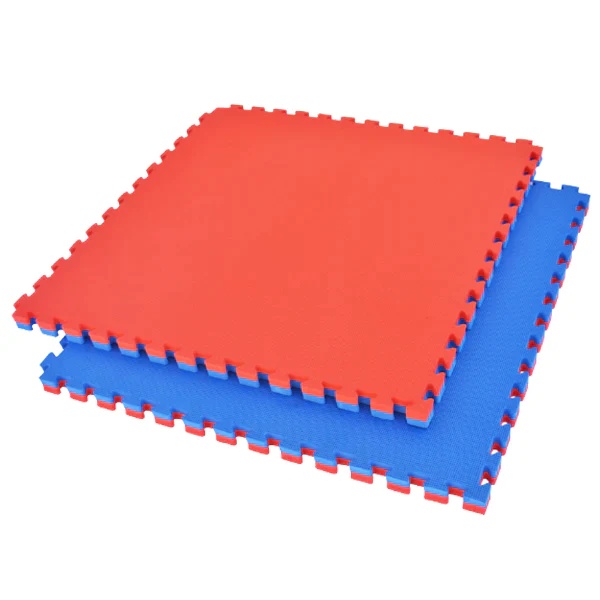
1 Piece Puzzle Mat, Blue/Red, T pattern Multipurpose 2 cm thick 1M x 1M
Brand: Sports Yours
- Sold in 1 piece. -Sold with borders (jagged edge finish) _Size 100 cm x 100 cm -Thickness : 2 cm - Interlocking puzzle tatami mat, reversible and nestable, made with high quality EVA foam. - Floor mat that can be used for martial arts, combat sports and any other activity that require a protected area suitable, such as in medical or educational environment. - Polyvalent surface (T pattern) - Reversible, double face, blue & red color - Thickness : 2 cm - Density : 100 kg/m Size with borders : 104 cm x 104 cm - High quality EVA foam (Ethyl Vinyl Acetate)
Category: Sporting Goods > Athletics > Boxing & Martial Arts > Boxing & Martial Arts Training Equipment > Punching & Training Bag Accessories > Punching & Training Cases